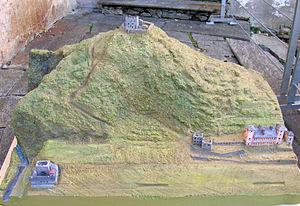
Les Châteaux de Arnad, Vallée d'Aoste, en Italie.
Le château inférieur d'Arnad, dénommé également Château Vallaise et Palais de la Costetta, se situe à Arnad, dans la basse Vallée d'Aoste, près du château supérieur.